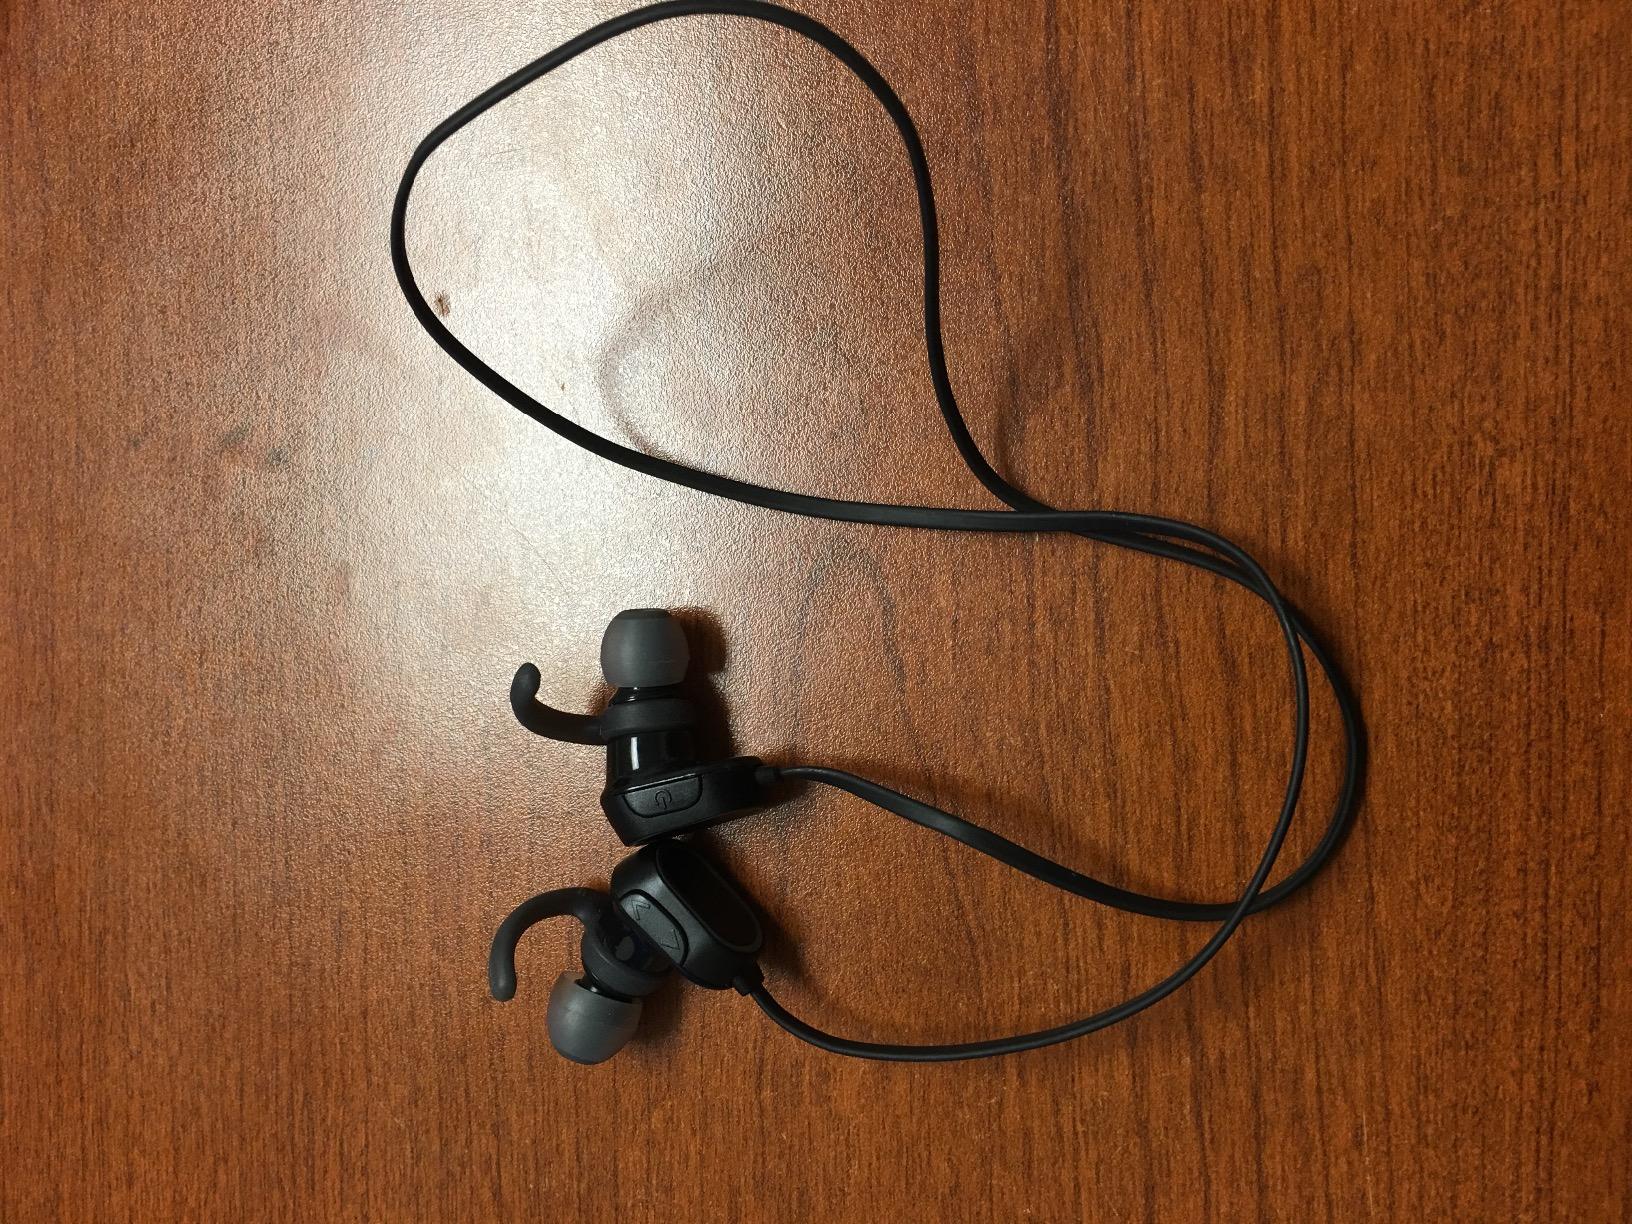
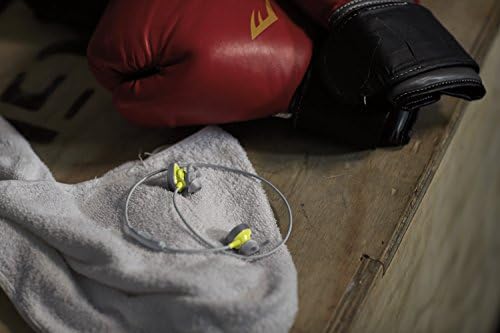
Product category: headphones
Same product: no